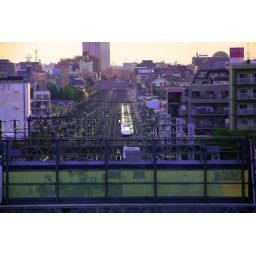
a white train in the dusk